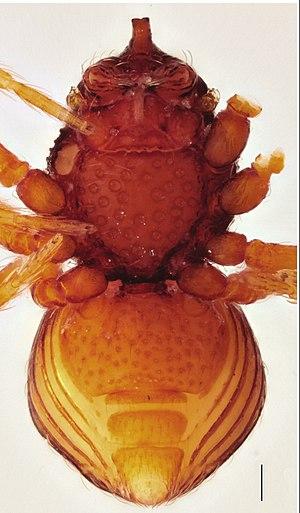
Brignoliella patmae
Brignoliella patmae est une espèce d'araignées aranéomorphes de la famille des Tetrablemmidae.